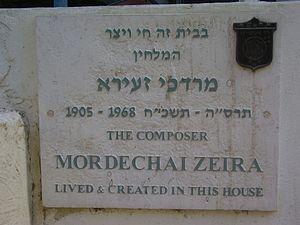
Mordechaï Zeïra est un compositeur et auteur israélien de chansons de musique légère, originaire d'Ukraine. L'un des plus signifiants créateurs du genre zemer ivri qui a marqué pendant plusieurs dizaines d'années la musique israélienne populaire du XXᵉ siècle. Il a composé souvent sur des vers des poètes israéliens contemporains comme Nathan Alterman, Yaakov Orland, Aharon Ashman et Alexander Pen.